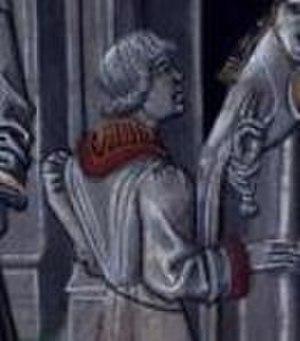
Foulques V comte d'Ajou et roi de Jérusalem lors de son mariage avec Mélisende
Le prieuré Saint-Jean-du-Grais, ou prieuré de Saint-Jean-du-Gray et prieuré Saint Jean du Grais, est un ancien monastère situé dans la forêt de Bréchenay, sur la commune d'Azay-sur-Cher dans le département français d'Indre-et-Loire en région Centre-Val de Loire.